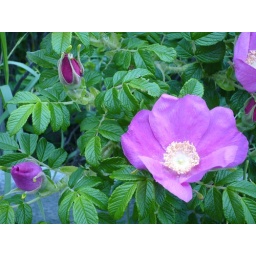
beach rose in context